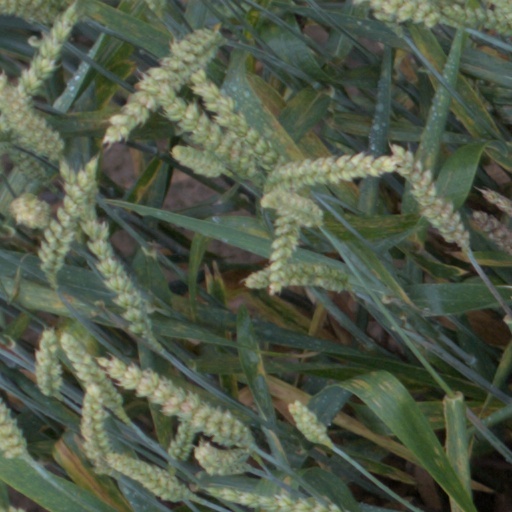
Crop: wheat